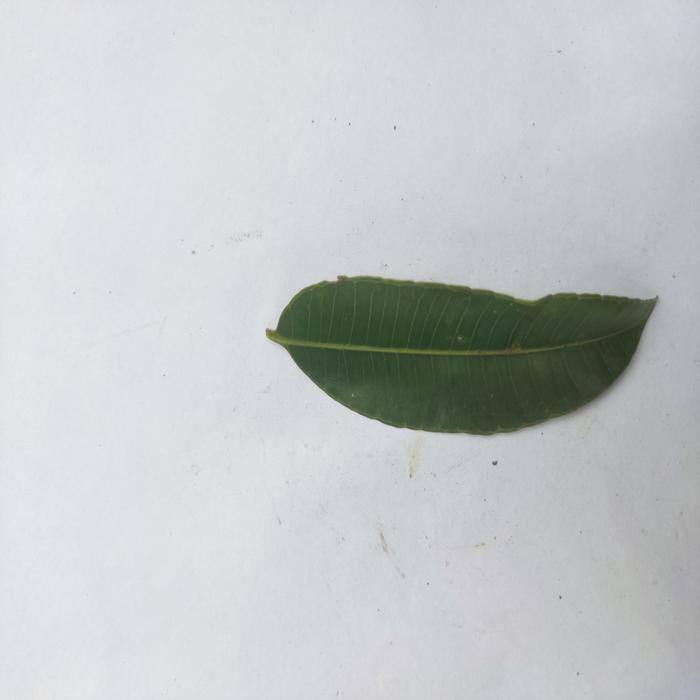
Crop: Hog Plum
Leaf condition: Heathy_Leaf